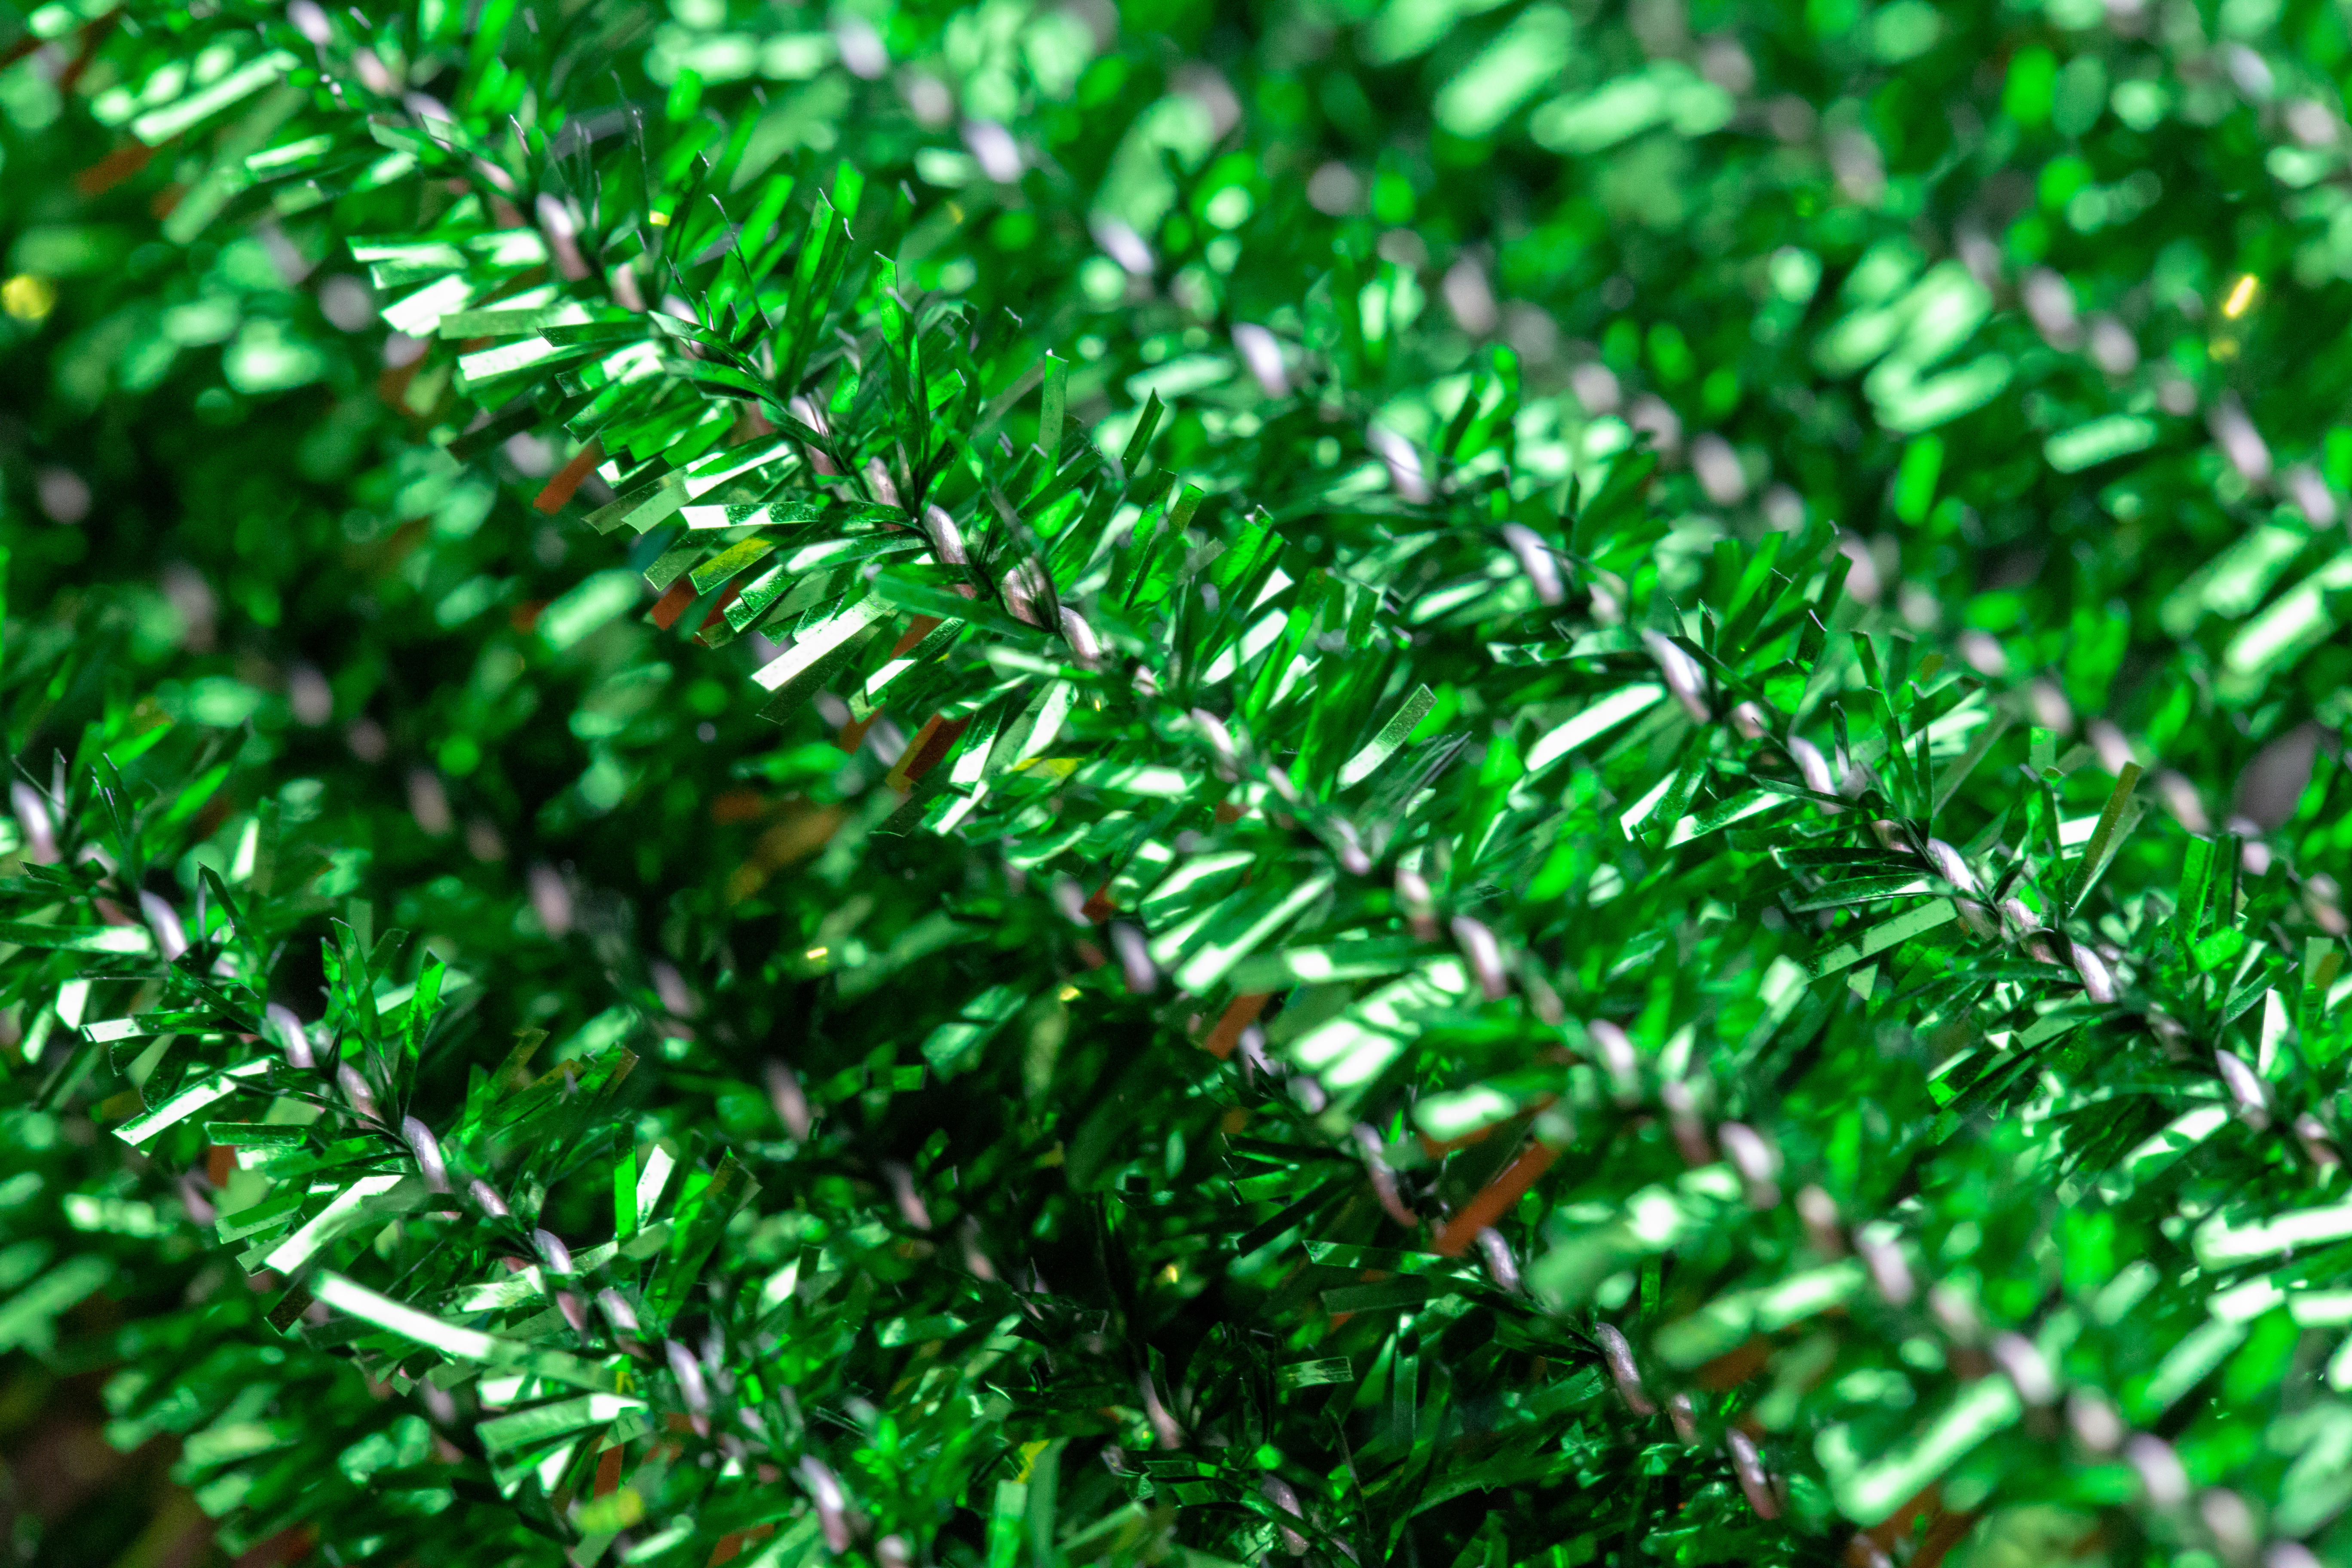
green, vegetation, close up, leaf, grass, terrestrial plant, water, plant, organism, technology, pattern, photography, stock photography, artificial turf, macro photography